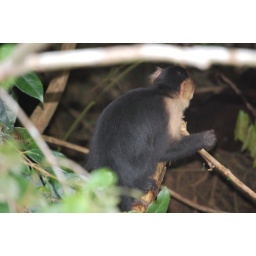
monkey high in trees